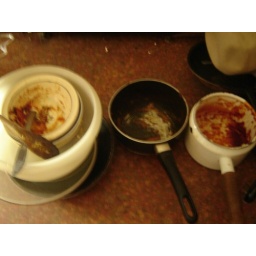
Assorted pots that haven't been cleaned in months, lying on the floor of the kitchen.